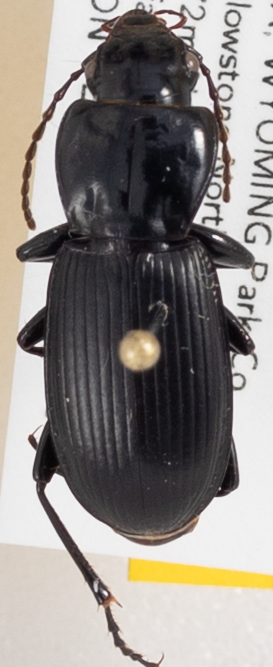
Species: Pterostichus protractus
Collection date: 2019-07-10
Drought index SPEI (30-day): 0.47
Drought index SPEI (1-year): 0.2
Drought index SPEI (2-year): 1.28